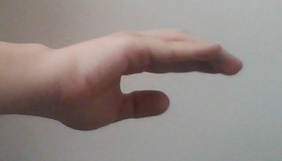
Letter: jeem